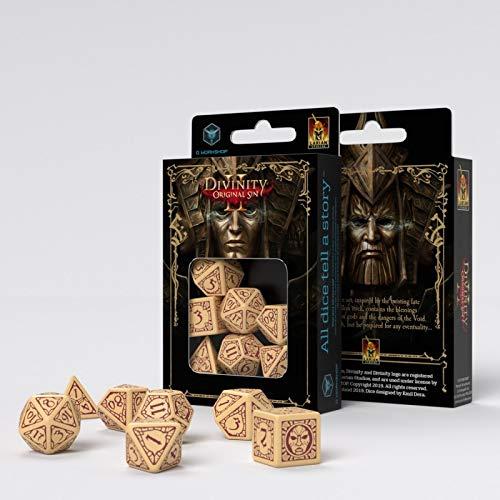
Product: Q WORKSHOP Divinity: Original Sin 2 Dice Set
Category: Toys & Games | Games & Accessories | Game Accessories | Role Playing Dice
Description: This is a standard set with seven Polyhedral dice D4, D6, D8, D10, D00, D12, D20.
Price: $14.41
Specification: ProductDimensions:3x0.9x4.2inches|ItemWeight:2.08ounces|ShippingWeight:8.8ounces(Viewshippingratesandpolicies)|ASIN:B07Z6NXVW1|Itemmodelnumber:SDIV87QWS|Manufacturerrecommendedage:3yearsandup